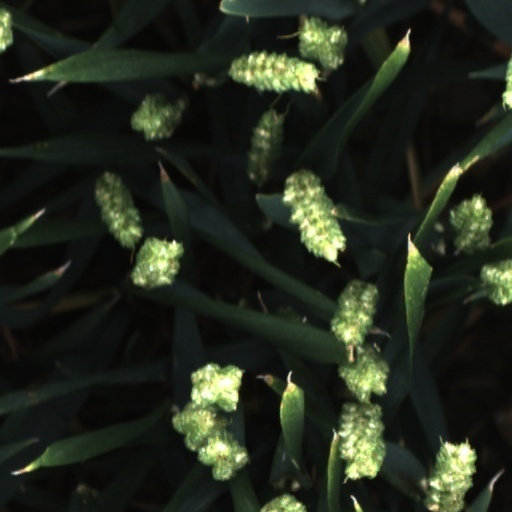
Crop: wheat